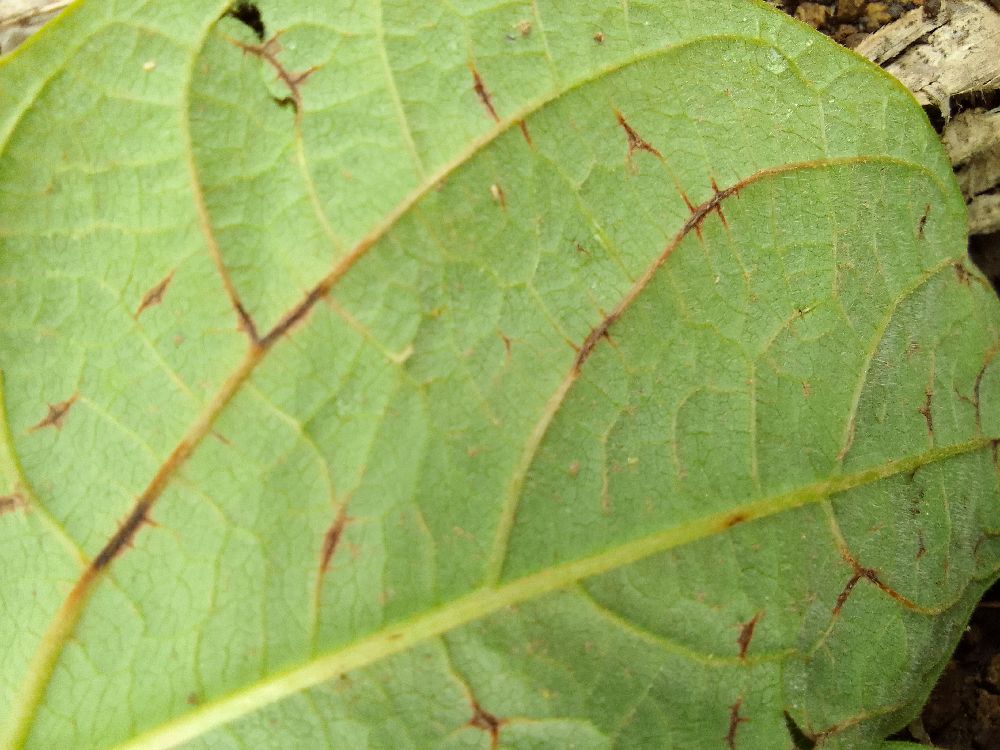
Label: anthracnose